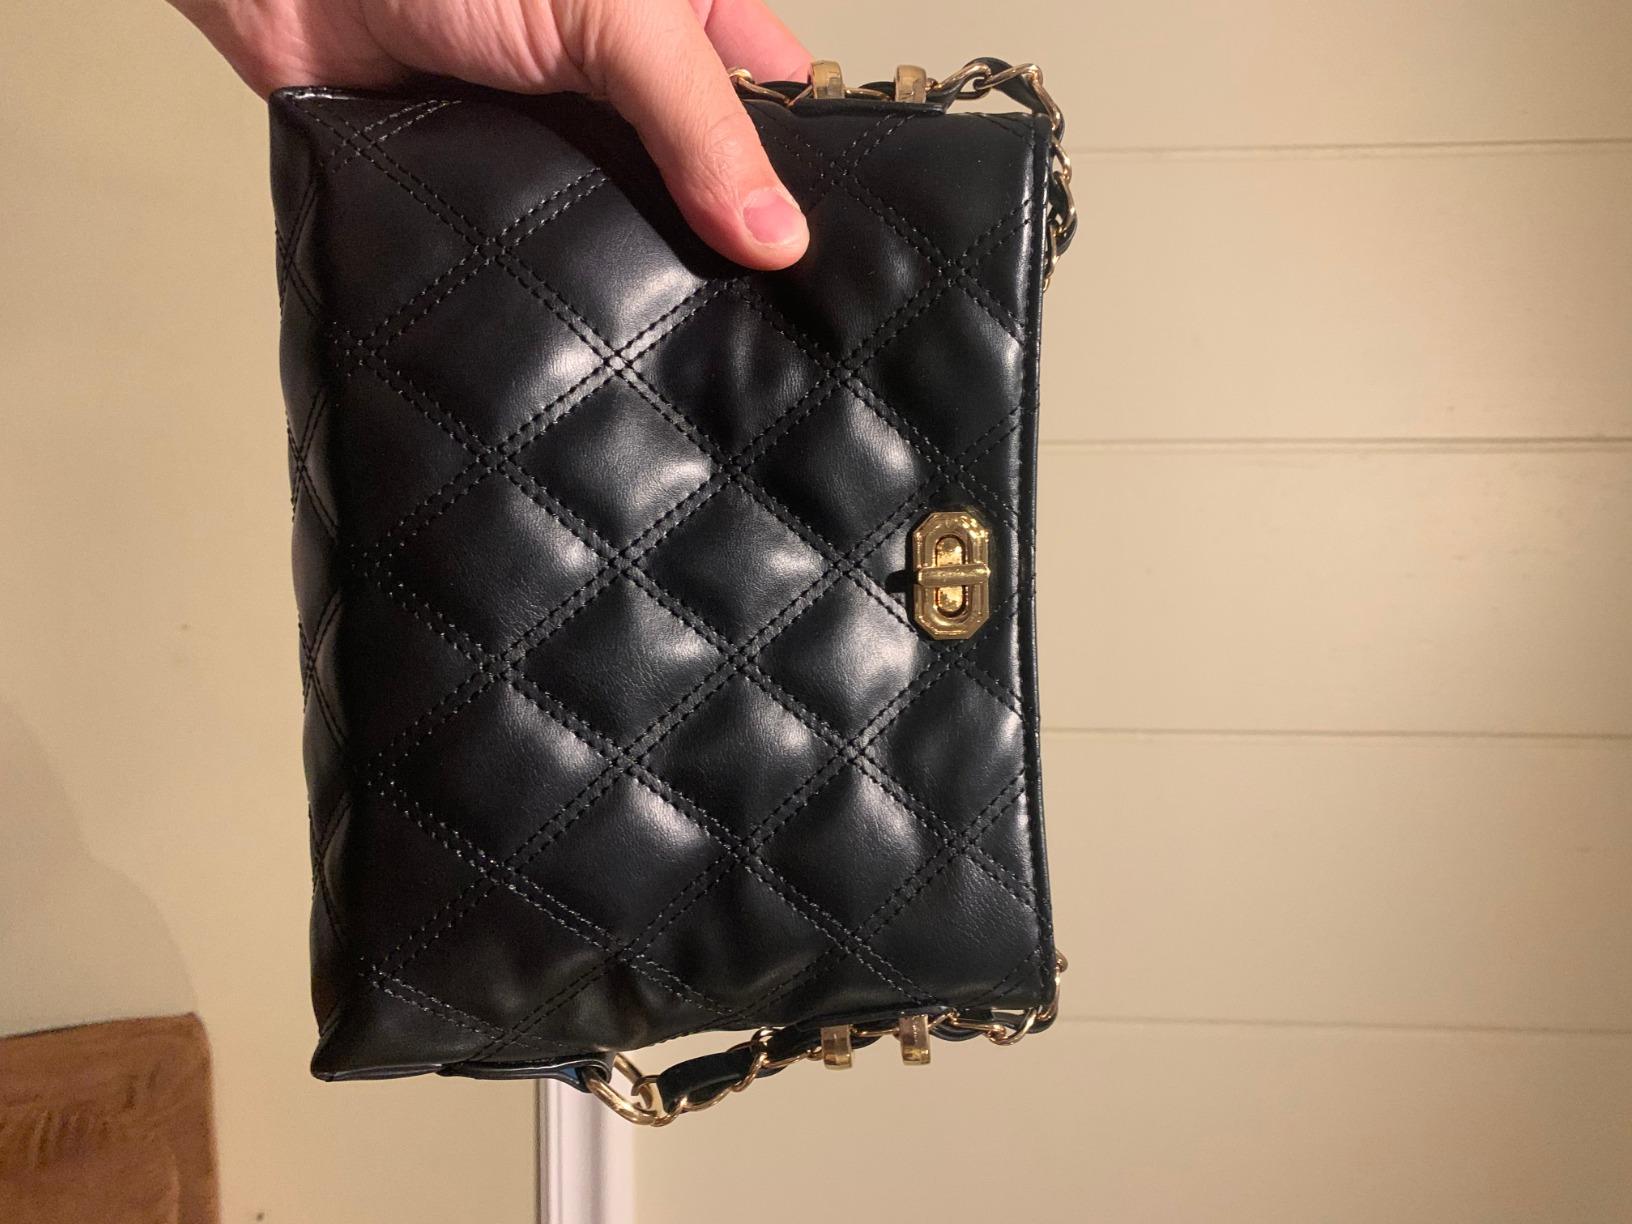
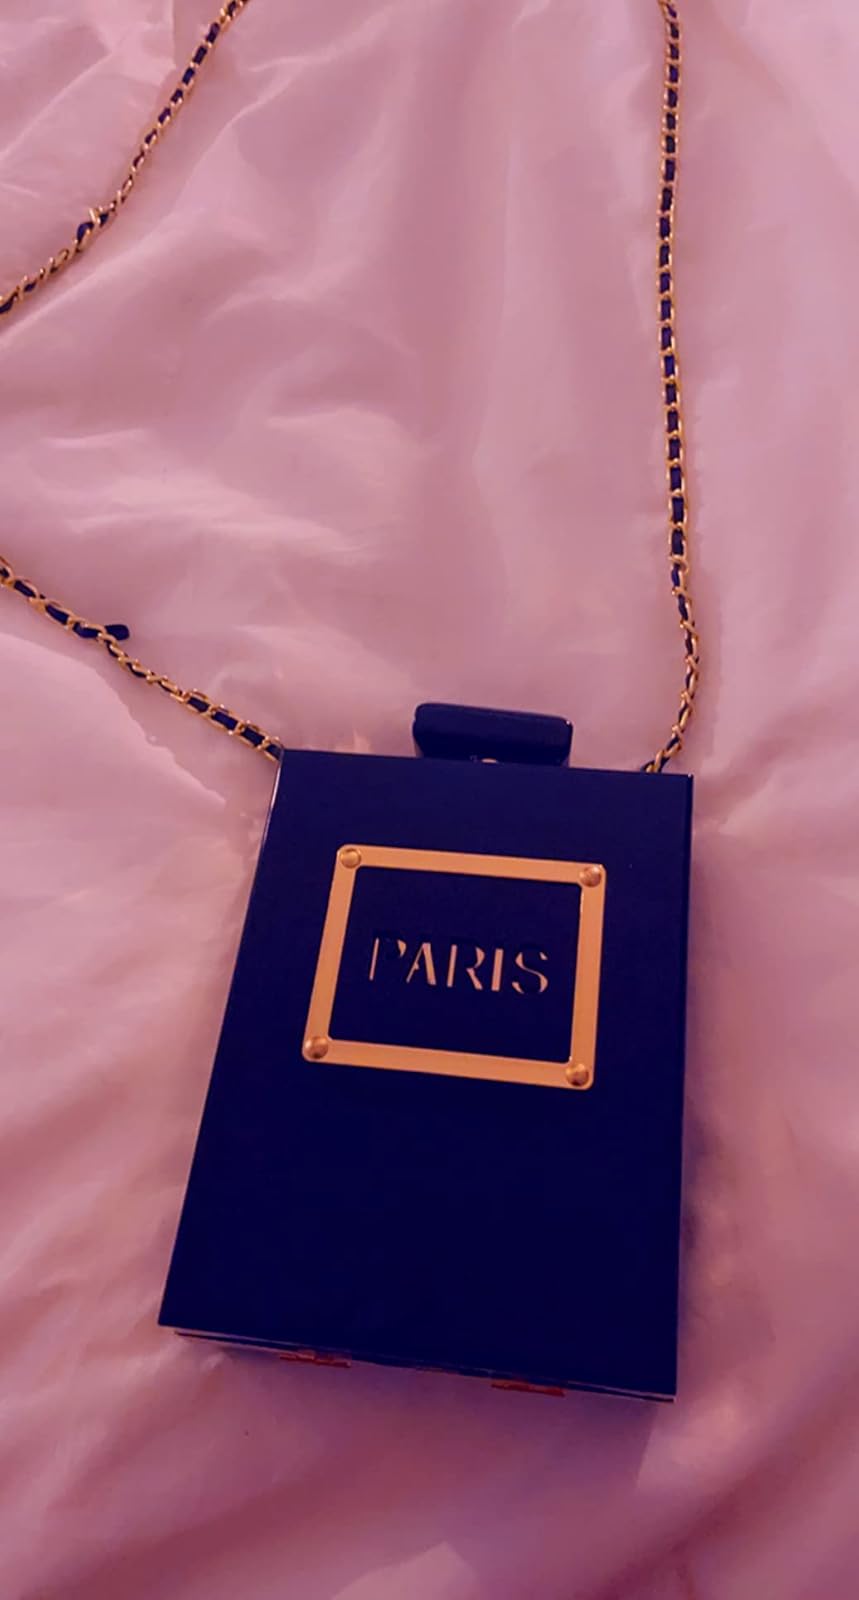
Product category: accessories_handbag
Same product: no